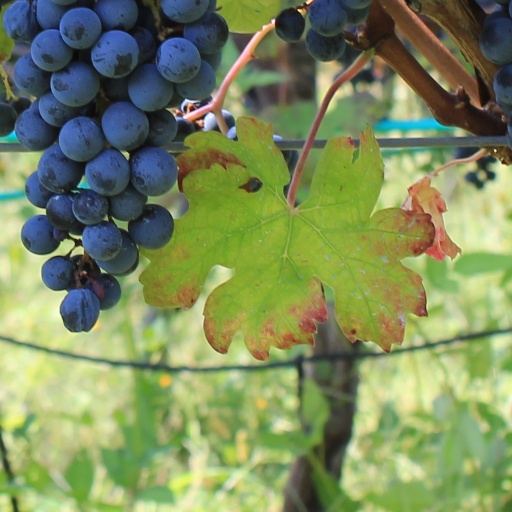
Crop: grape